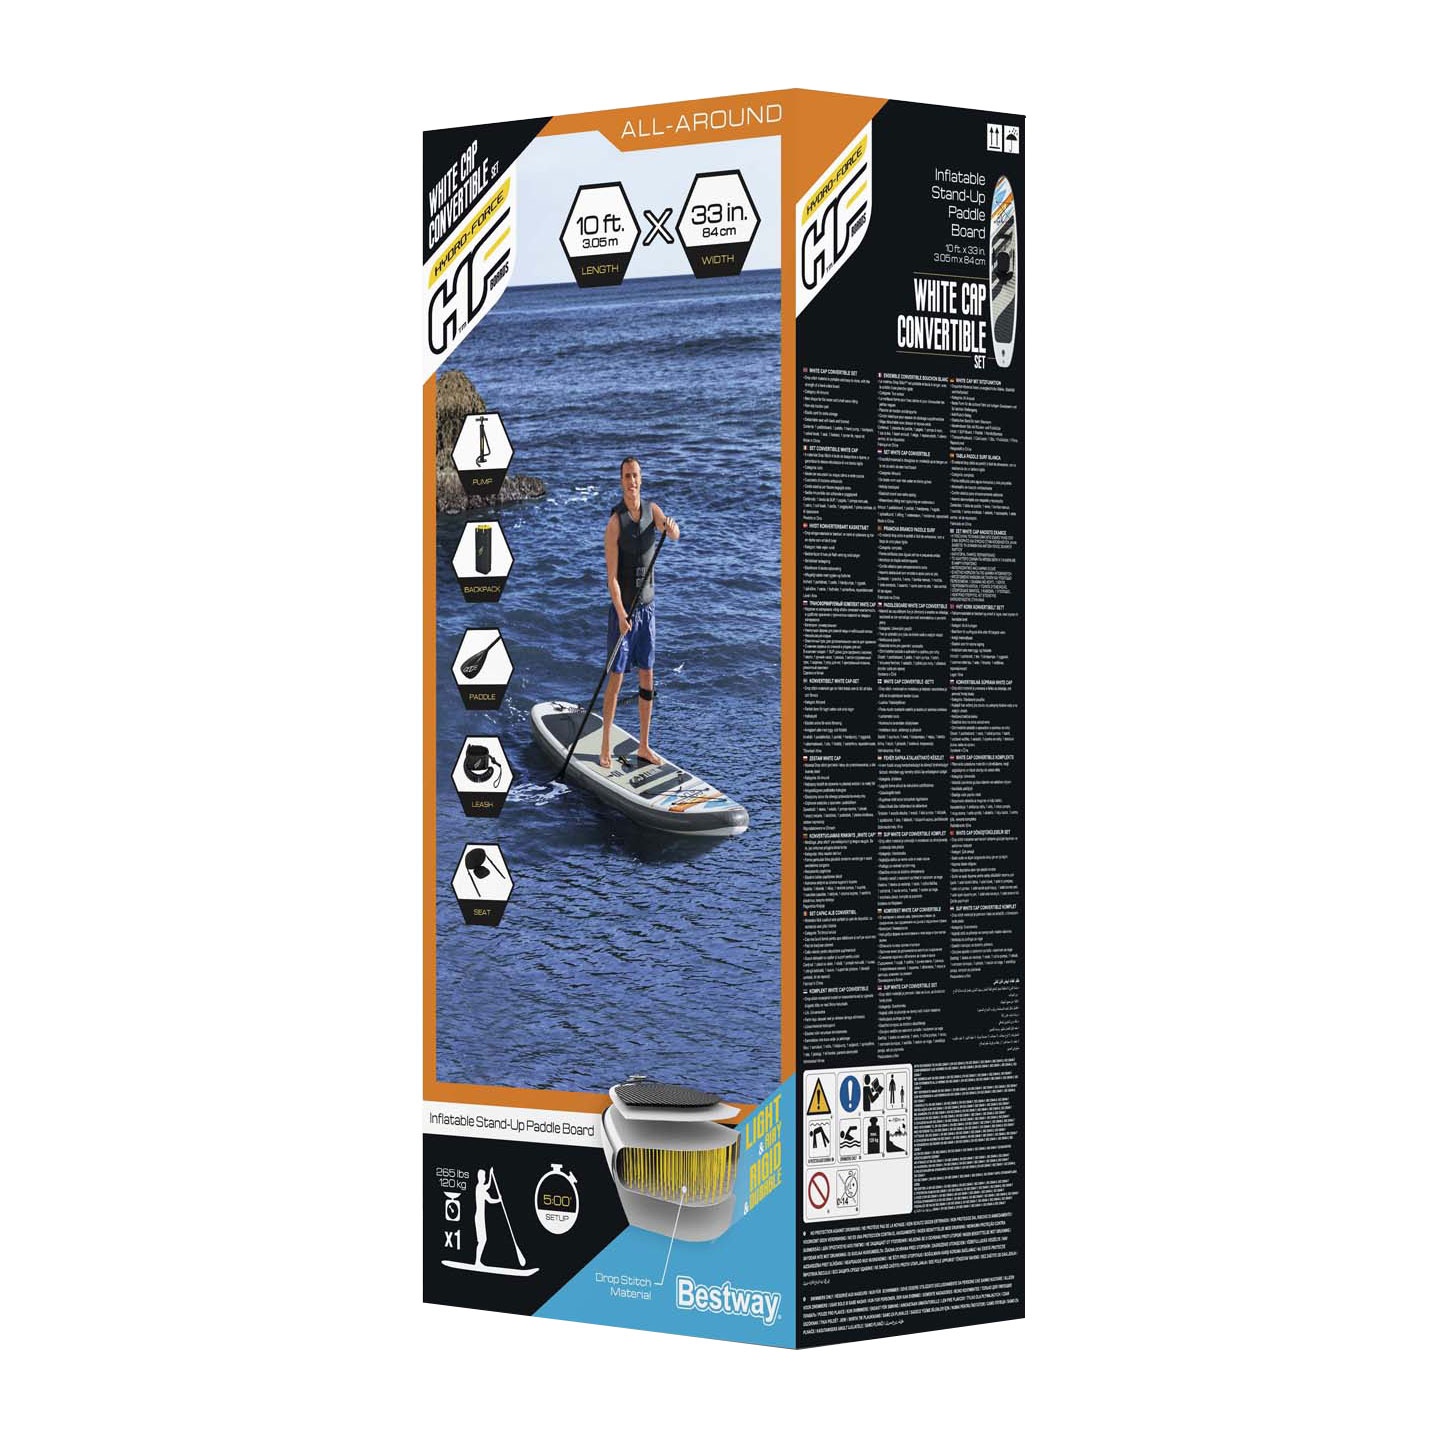
Bestway - Hydro Force White Cap Convertible SUP set
Gestroomlijnd, snel en stabiel. Het ideale SUP board voor toertochten op het water. Daarbij komt dan nog eens het voordeel van een opblaasbaar SUP board: compact op te vouwen en makkelijk te vervoeren. Geschikt voor toertochten op het water Opblaasbaar en compact op te vouwen Makkelijk te vervoeren Inclusief meegeleverde pomp voor het opblazen Optioneel zitje en voetensteun voor zittend varen
Brand: Bestway
Category: Sporting Goods > Outdoor Recreation > Boating & Water Sports > Surfing > Surfboards > Stand Up Paddle Boards